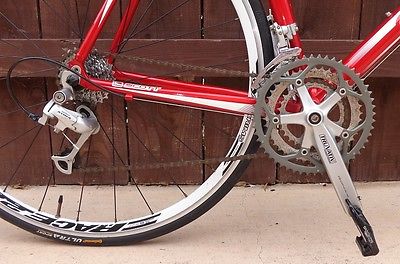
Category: bicycle